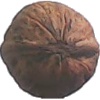
Label: Walnut 1